Gerard Goalen

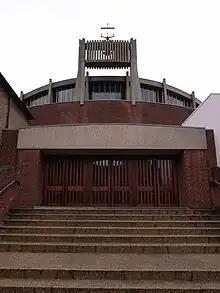
Roman Catholic Church of St Thomas More, London, 1968

The Grade II listed Roman Catholic Church of St Gregory the Great, South Ruislip, London was designed by Goalen in 1965. A model of the scheme was exhibited at the Royal Academy in 1965. The church is little altered since it was first built and retains its principal fixtures, fittings and finishes. It features a forward sanctuary contained within an elongated oval plan. The church is built using a concrete frame construction, and is faced with brown brick. The roof is not visible. There is some high-quality stained and dalle de verre glass. The porch is spanned by a sculptural panel in bronze.